Old Bank of America Building (Red Bluff, California)

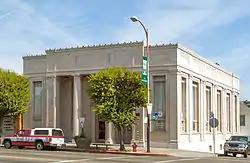

The Old Bank of America Building at 710 Main St. in Red Bluff, California, was built in 1925. It was designed by architect William H. Weeks. It has also been known as The Daily News. It was listed on the National Register of Historic Places in 1980.